Internet censorship in Indonesia

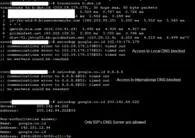
Screenshot of nslookup command from Biznet showing both international and local DNS in Indonesia are blocked

On May 31, 2015, Kominfo mandated all home and cellular ISPs operating in Indonesia to redirect port 53 for censorship purposes. This makes running own recursive server at home or changing the DNS in Indonesia impossible without workarounds such as encrypted DNS protocols as all traditional DNS requests would either be blocked or redirected to the ISP's DNS server.